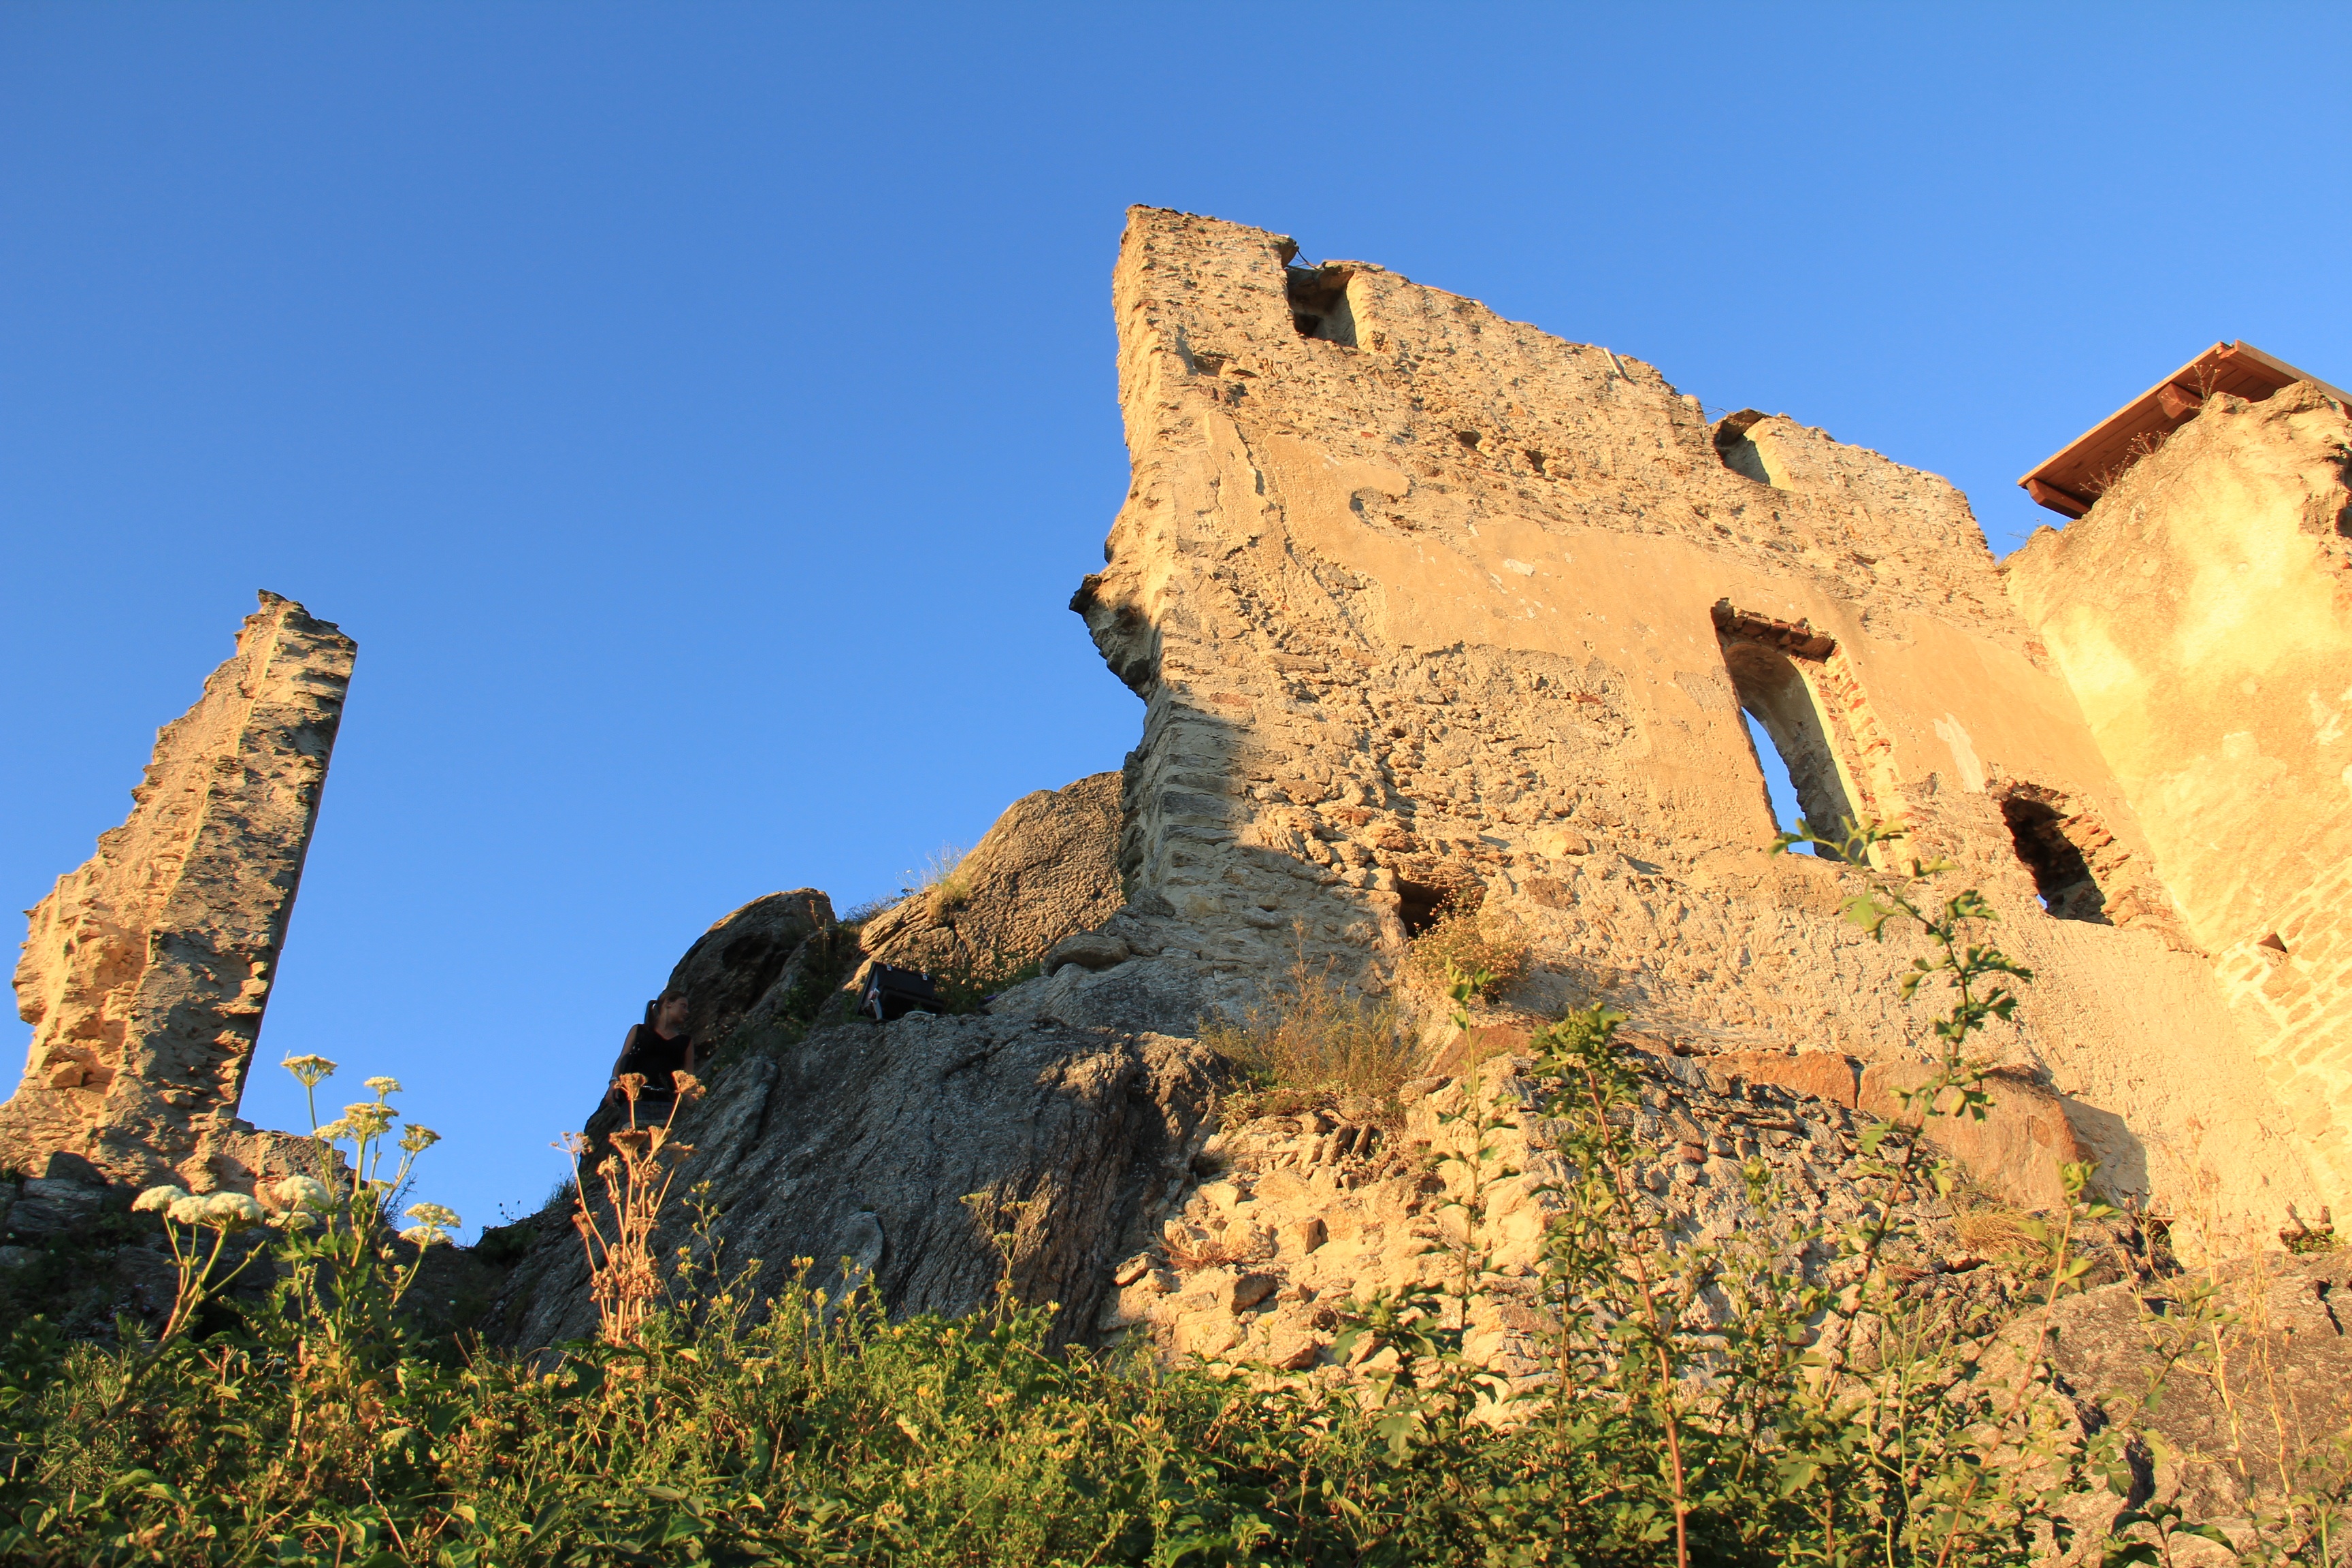
landscape, rock, mountain, formation, cliff, castle, landmark, fortification, terrain, ruins, monastery, ancient history